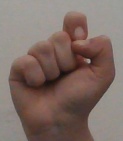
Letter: fa